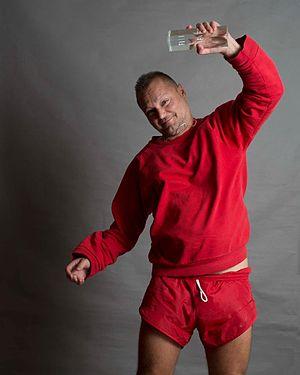
Juergen Teller avec son prix d'honneur du FILAF 2013
Le Festival international du livre d'art et du film est un évènement annuel consacré à l’art et plus particulièrement à ses éditions littéraires et productions cinématographiques. Il a lieu chaque année durant la dernière semaine de juin dans le centre historique de Perpignan, depuis 2011. Le projet du FILAF vise à promouvoir, diffuser et primer les meilleurs livres et films documentaires sur l’art produits chaque année dans le monde.
Juergen Teller, né en 1964 à Erlangen, est un photographe allemand. Il est installé à Londres.